Adolf Erik Nordenskiöld

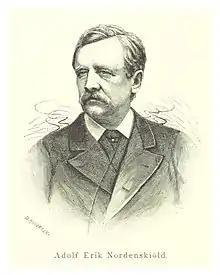
Adolf Erik Nordenskiöld

Nils Adolf Erik Nordenskiöld (18 November 183212 August 1901) was a Finland-Swedish aristocrat, geologist, mineralogist and Arctic explorer. He was a member of the noble Nordenskiöld family of scientists and held the title of a friherre (baron).